Nushibi

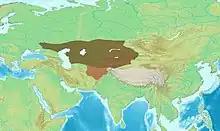
Greatest extent of the Western Turkic Khaganate after the Battle of Bukhara

After the split of the First Turkic Khaganate in 604, the Western Turkic Kaganate initially had a three-tribe Nushibi right wing and a five-tribe Duolu left wing. Later on, two Nushibi tribes, Äskäl and Qoshu, reorganized themselves, each subdivided into two tribes, bringing the total numbers to ten, thus the collective name "On Oq" (Ch. 十箭 "ten arrows"). Both Nushibi and Duolu belonged to the Turkic tribes of the Chuy group, and spoke close dialects.